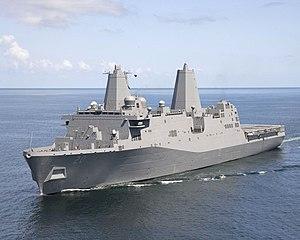
Cette liste correspond à la liste des navires actuels de l'United States Navy, la marine de guerre américaine. En 2014, il y a environ 430 bâtiments en service dans cette marine, en réserve ou en construction, d'après plusieurs organismes officiels comme le Naval Vessel Register, le registre des navires. L'US Navy est la marine qui a le plus fort tonnage au monde début 2013. Certains des navires présentés ci-dessous sont également des navires dont la construction est prévue ou a été simplement ordonnée, sans qu'une quelconque opération dans un chantier naval ne soit encore réalisée.
L’USS Green Bay (LPD-20) est un navire de débarquement de classe San Antonio appartenant à la marine américaine. Nommé d'après la ville de Green Bay dans le Wisconsin, il est rattaché à la base navale de San Diego et organisé pour pouvoir débarquer un bataillon de 800 marines avec leur équipement.